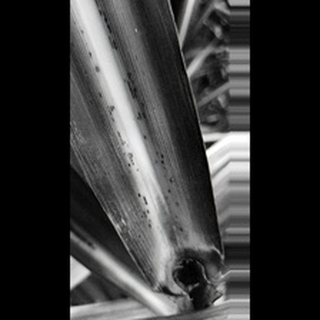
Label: sugarcane_rust